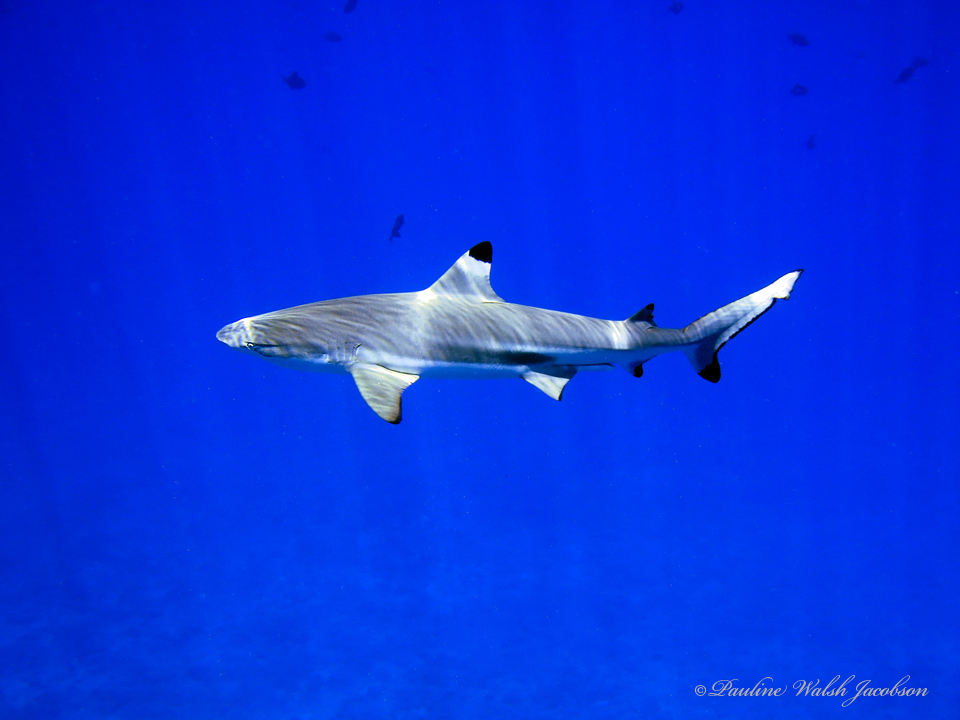
Carcharhinus melanopterus (Blacktip Reef Shark)